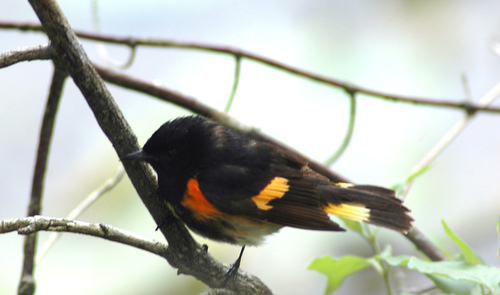
this is a black bird with orange feathers and a black beak.
a small black bird with yellow spots on its wings and tail, also red spots not its breast.
this is a black bird with orange patches and a black beak.
this very small bird is black with orange sides, yellow wing bars, and a small pointed beak.
a small black bird with yellow and orage batches on its body.
a small black bird with orange side and black and yellow wings
this bird is mostly black with a yellow/orange wing bar and a orange patch on its side.
this bird has wings that are black and has an orange patcha small bird with a black covering and orange wingbars and uppertail coverts.
this bird has yellow wingbars and vent, an orange side and black covering the rest of its body.
Species: American Redstart